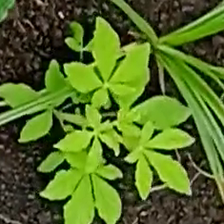
Weed species: Sicklepod_(Senna obtusifolia)